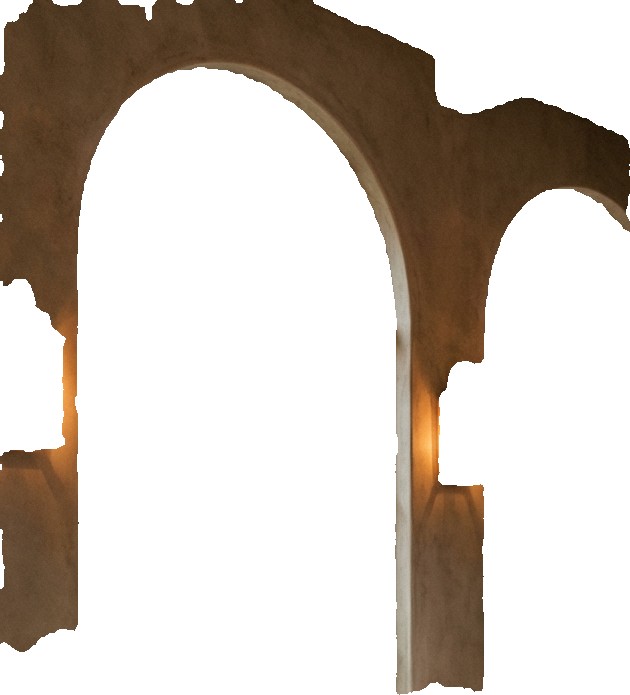
Surface category: wall